Barbra Streisand

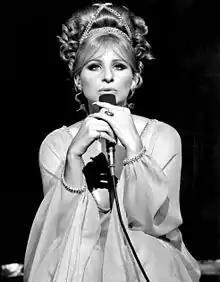
On "The Ed Sullivan Show" in 1969

Beginning with "My Name Is Barbra", her early albums were often medley-filled keepsakes of her television specials. Starting in 1969, she began attempting more contemporary material, but like many talented singers of the day, she found herself out of her element with rock. Her vocal talents prevailed, and she gained newfound success with the pop and ballad-oriented Richard Perry-produced album "Stoney End" in 1971. The title track, written by Laura Nyro, was a major hit for Streisand.